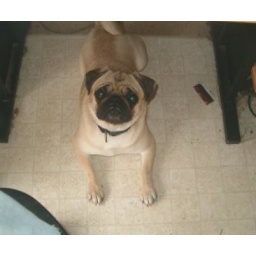
Tabby under my computer desk 040608 1